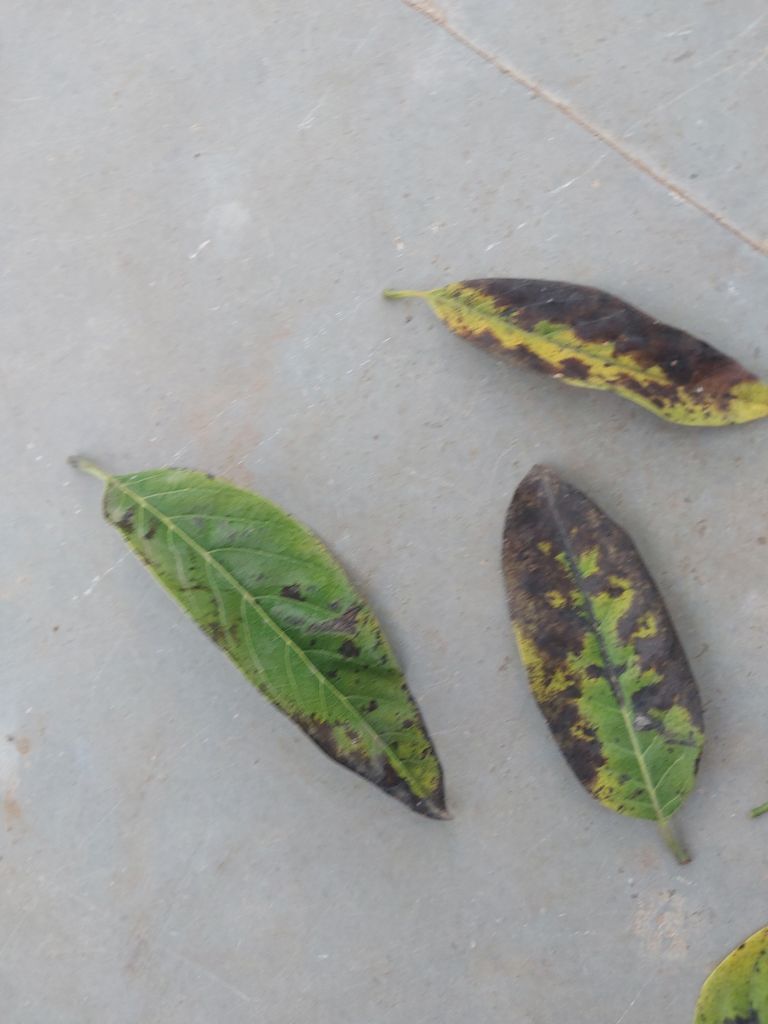
Disease label: Leaf spot on Leaves